Dampierre, Aube

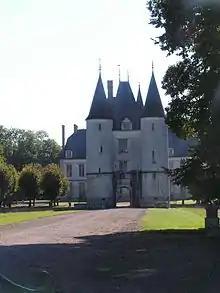
The chateau in Dampierre

Dampierre is a commune in the Aube department in north-eastern France.